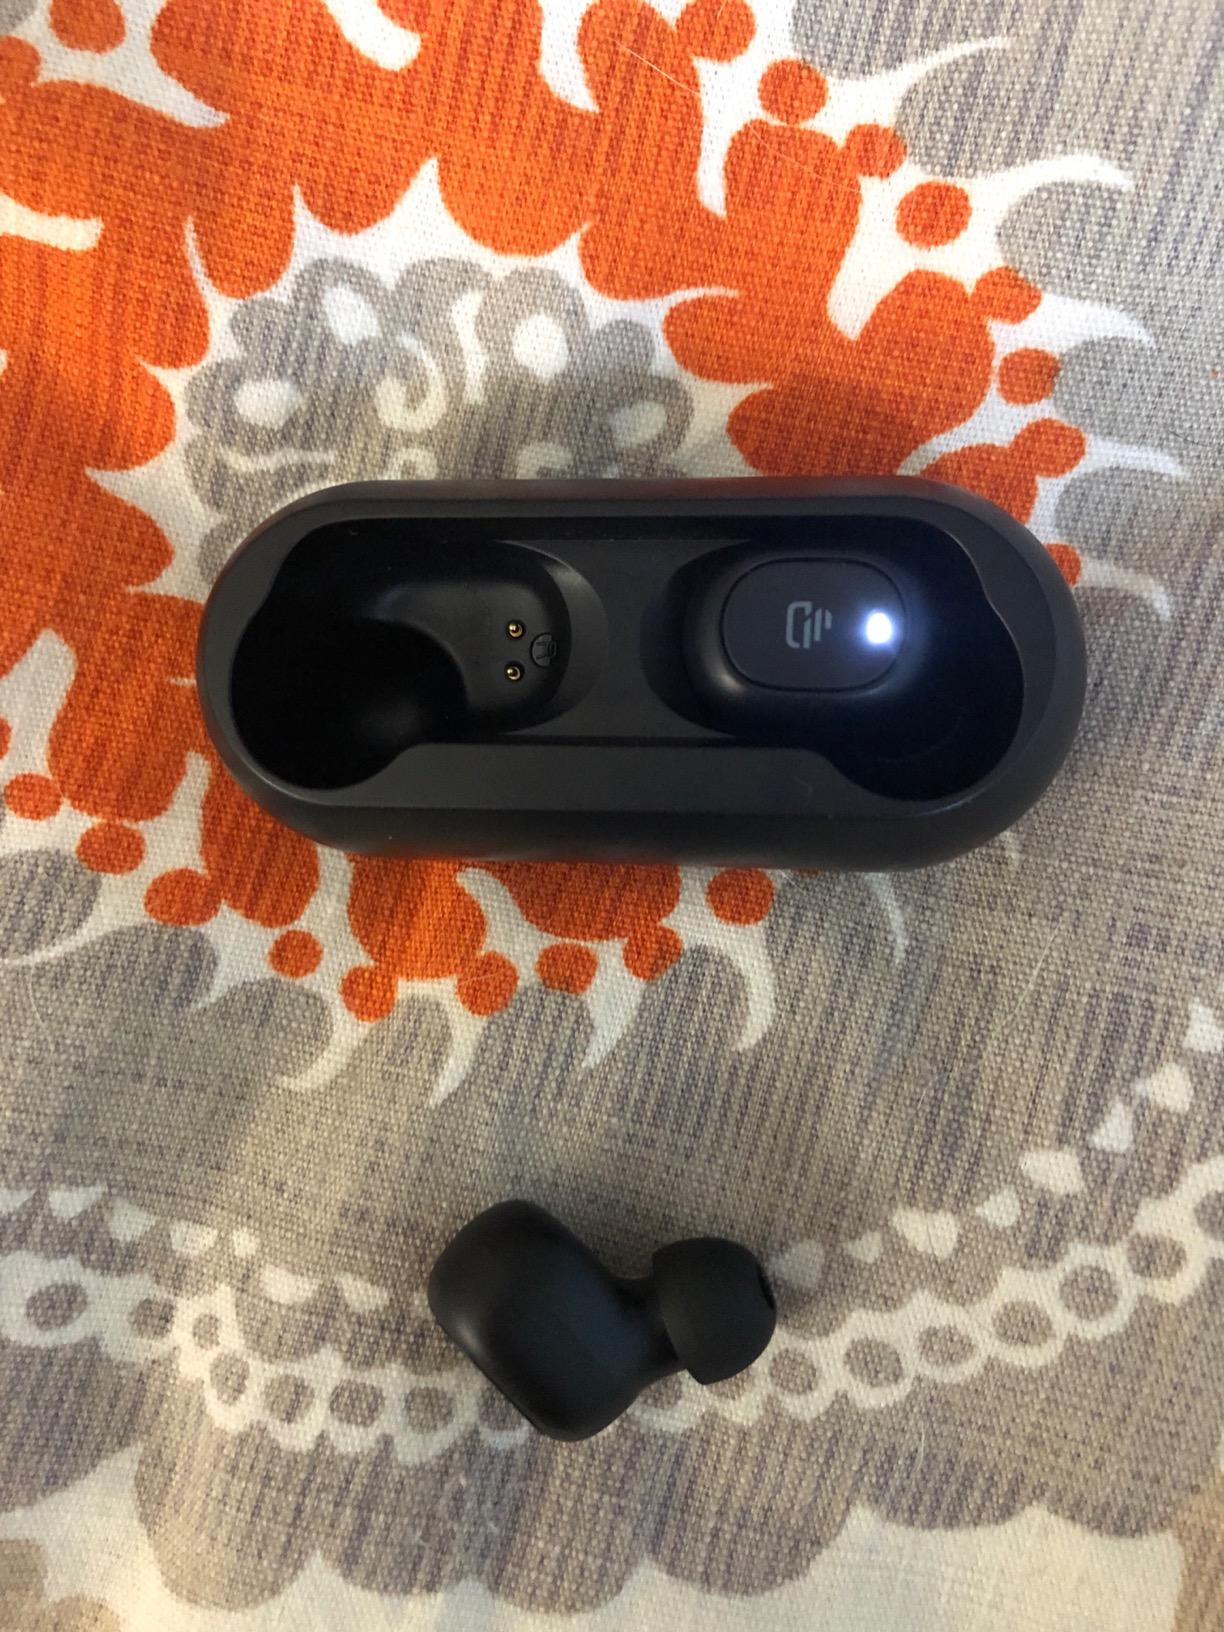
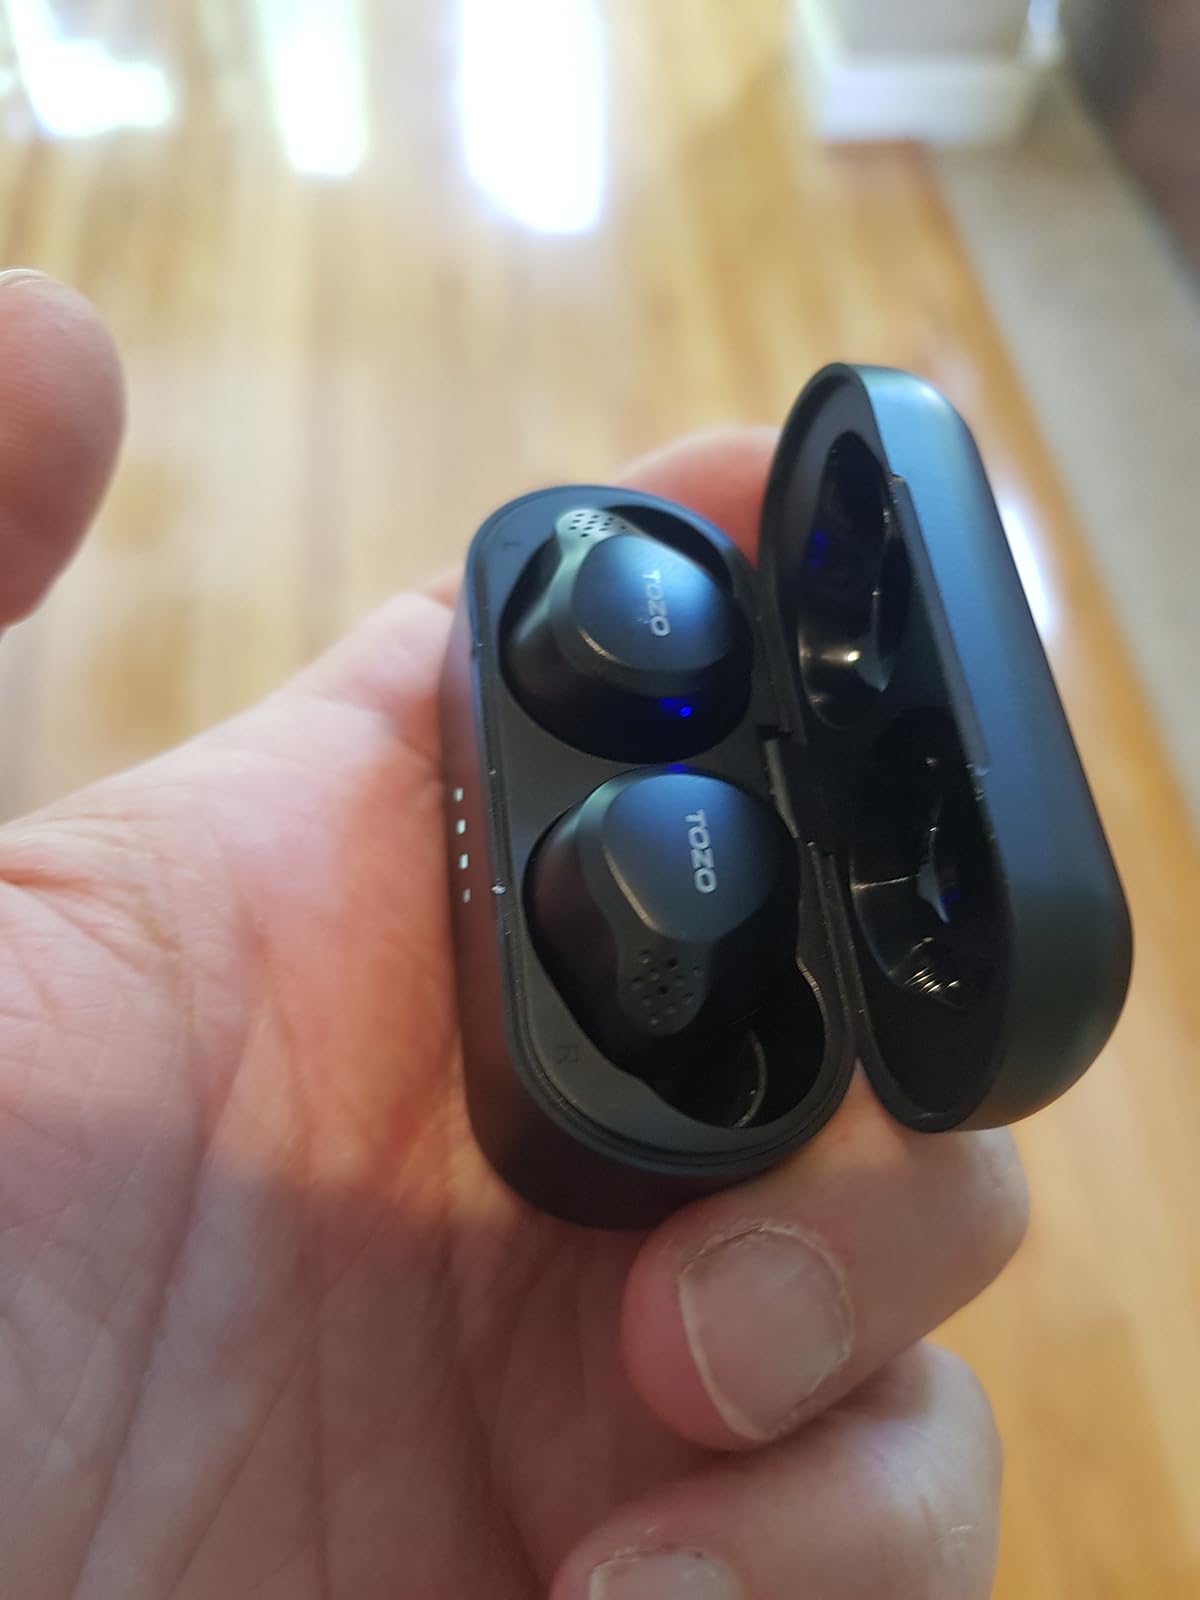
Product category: earbuds
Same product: no